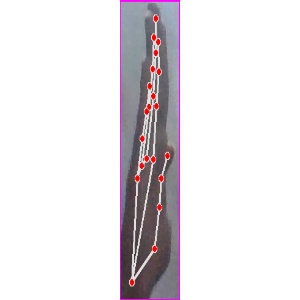
अक्षर: द